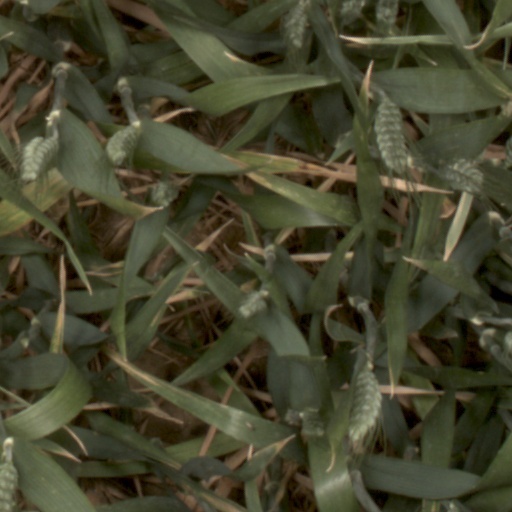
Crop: wheat